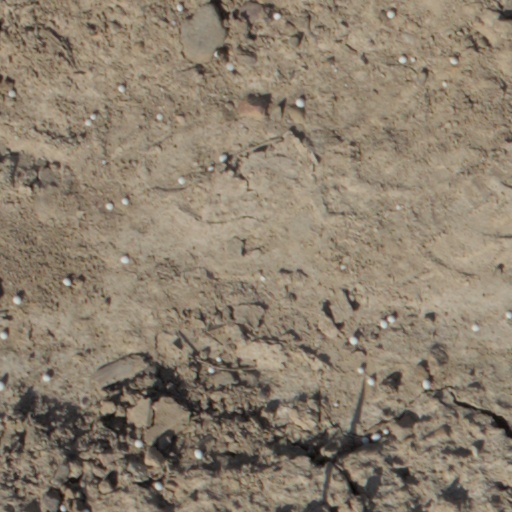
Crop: wheat